List of birds of Kerala

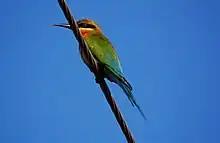
Blue-tailed bee-eater in Chalakudy

The bee-eaters are a group of near passerine birds in the family Meropidae. Most species are found in Africa but others occur in southern Europe, Madagascar, Australia and New Guinea. They are characterised by richly coloured plumage, slender bodies and usually elongated central tail feathers. All are colourful and have long downturned bills and pointed wings, which give them a swallow-like appearance when seen from afar.